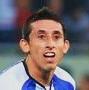
Age: 23